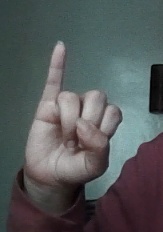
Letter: meem